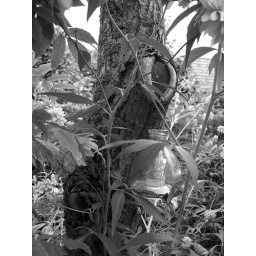
candle in a tree